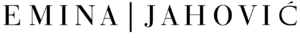
Emina Jahović Sandal, née le 15 janvier 1982 en Serbie, est une chanteuse, danseuse, productrice et auteur-compositeur-interprète serbe. Elle est connue sous le nom d'Emina Türkcan en Turquie, après son frère Mirsad Türkcan qui est un joueur de basketball naturalisé turc. Emina Jahović s'est d'abord fait connaître grâce à son titre Tačka. Elle est aussi actrice et mannequin. Jahović est mariée à la célèbre pop star turque Mustafa Sandal dont elle est séparée depuis 2018.